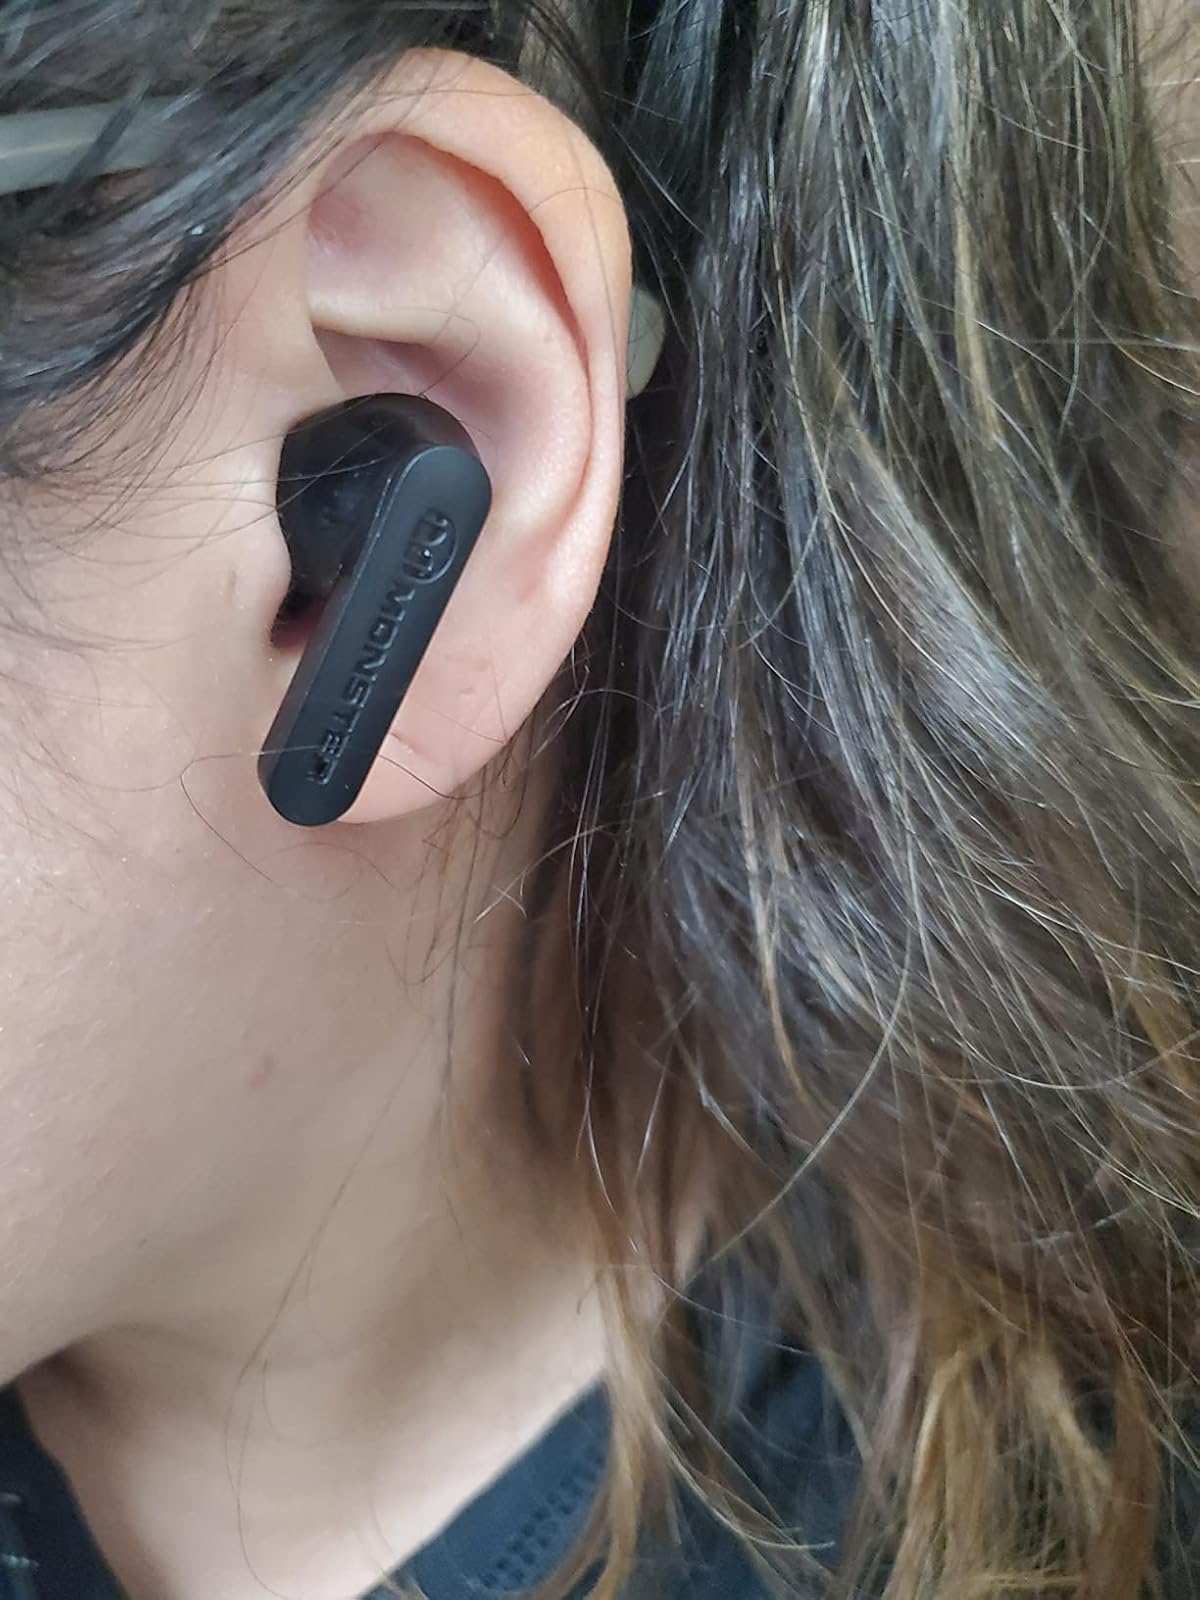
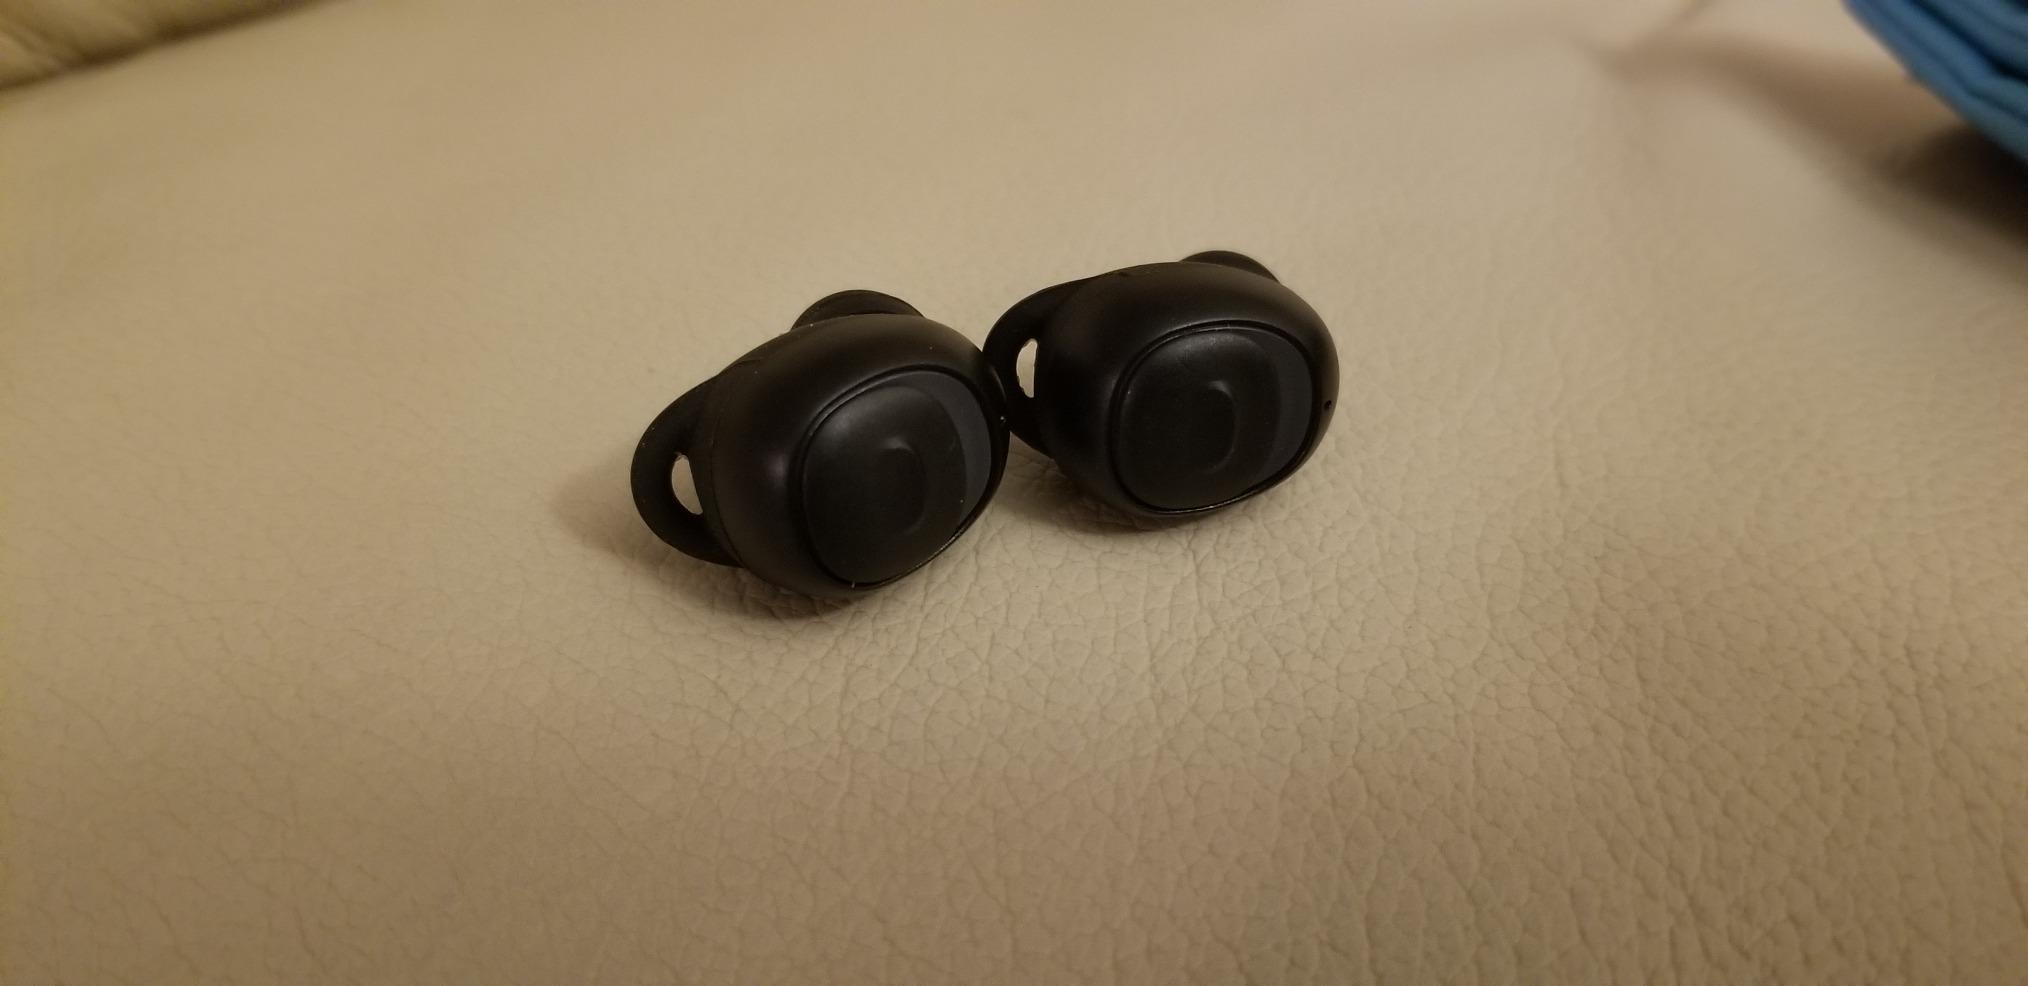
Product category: earbuds
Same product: no